Hyannis Harbor Hawks

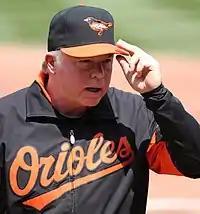
CCBL Hall of Famer Nat "Buck" Showalter was league MVP for the inaugural Hyannis Mets team in 1976.

In its inaugural season, the new Hyannis franchise played its home games at Barnstable High School, and was skippered by Ben Hays, who had previously managed in the league with Chatham. The Mets finished the regular season in fourth place in the eight-team league and posted a winning record, enough to qualify them for the playoffs where they were subsequently ousted by Chatham. The 1976 team included future major leaguers Ross Baumgarten and CCBL Hall of Famer Nat "Buck" Showalter, who launched the Mets' season by going 4 for 4 with a home run and 6 RBI in the team's opening day 17–5 victory over Falmouth. Showalter went on to bat a whopping .434 for the season and was named the 1976 CCBL MVP.